Estimation statistics

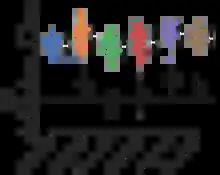
The Cumming plot. A Cumming plot as rendered by the <a href="http%3A//www.estimationstats.com/%23/">EstimationStats web application

. In the top panel, all observed values are shown. The effect sizes, sampling distribution, and 95% confidence intervals are plotted on a separate axes beneath the raw data. For each group, summary measurements (mean ± standard deviation) are drawn as gapped lines.